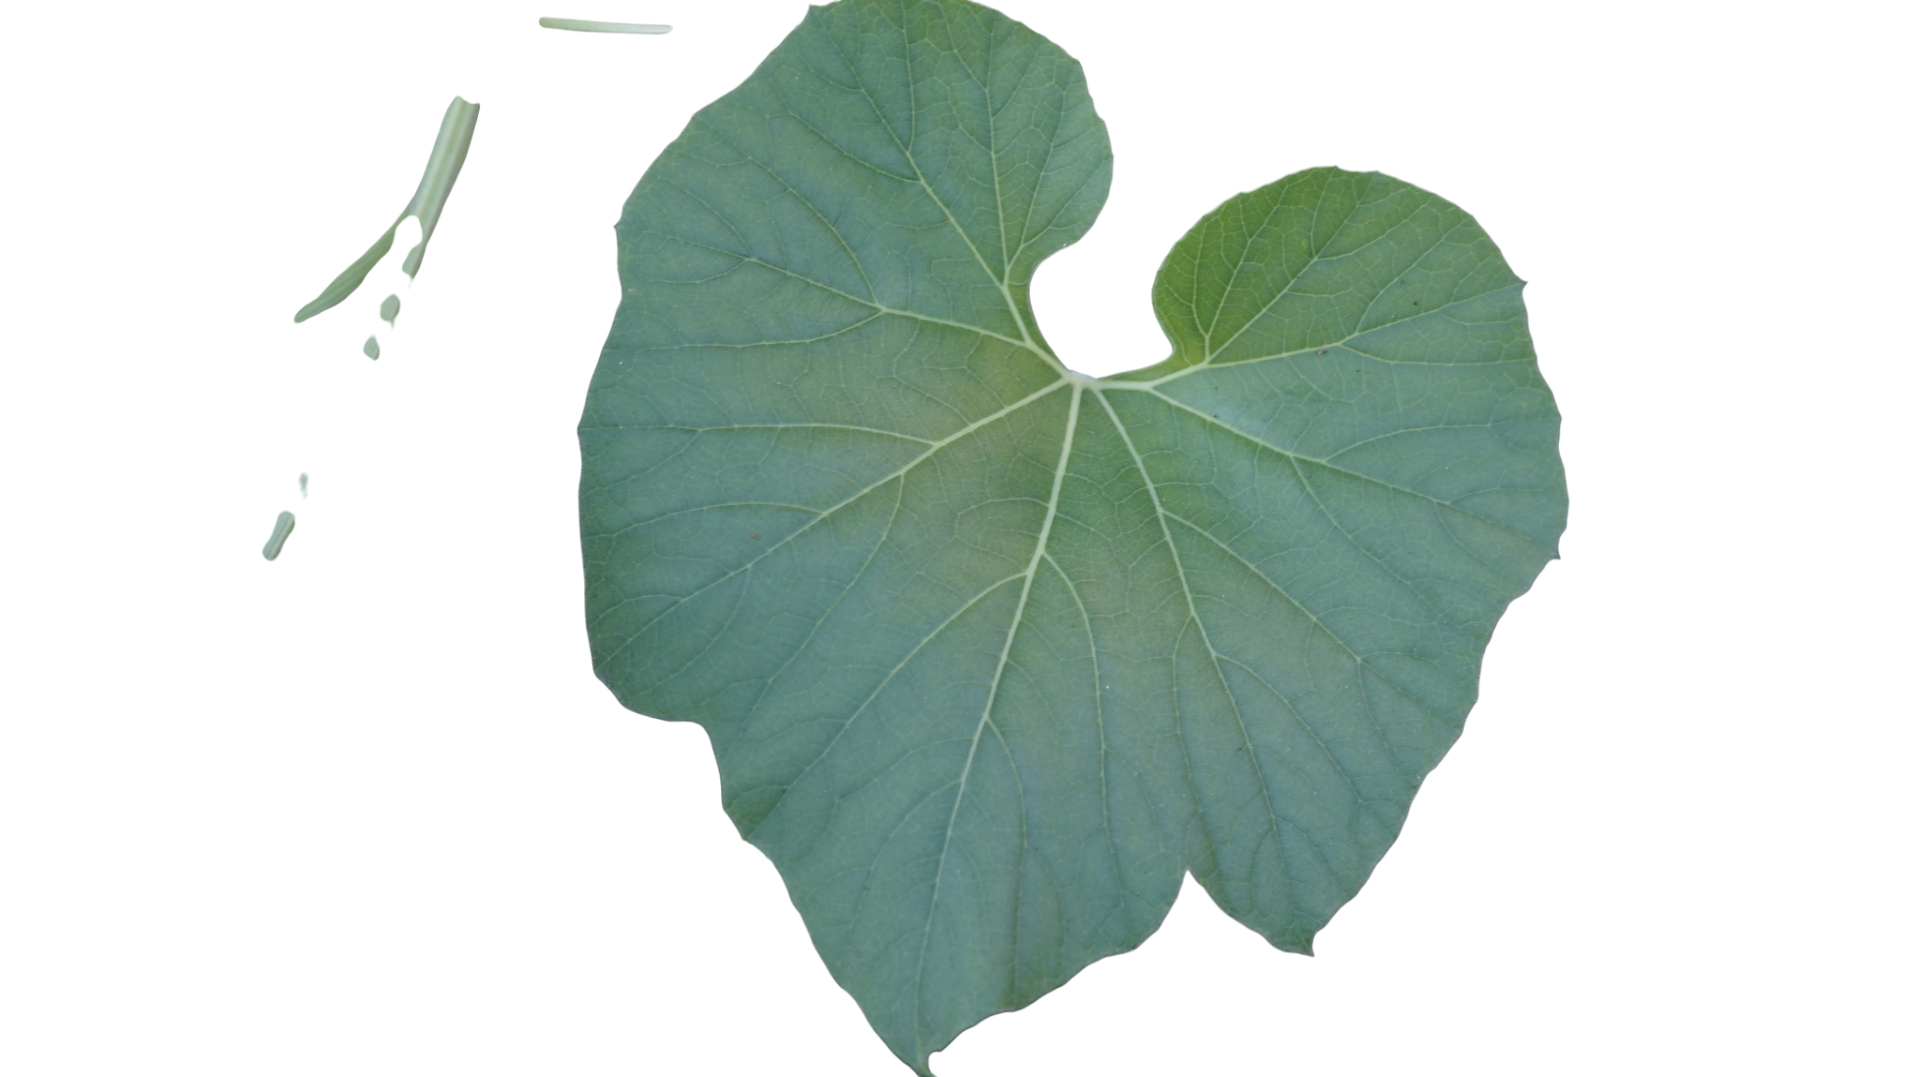
Crop: Bottle Gourd
Label: Healthy